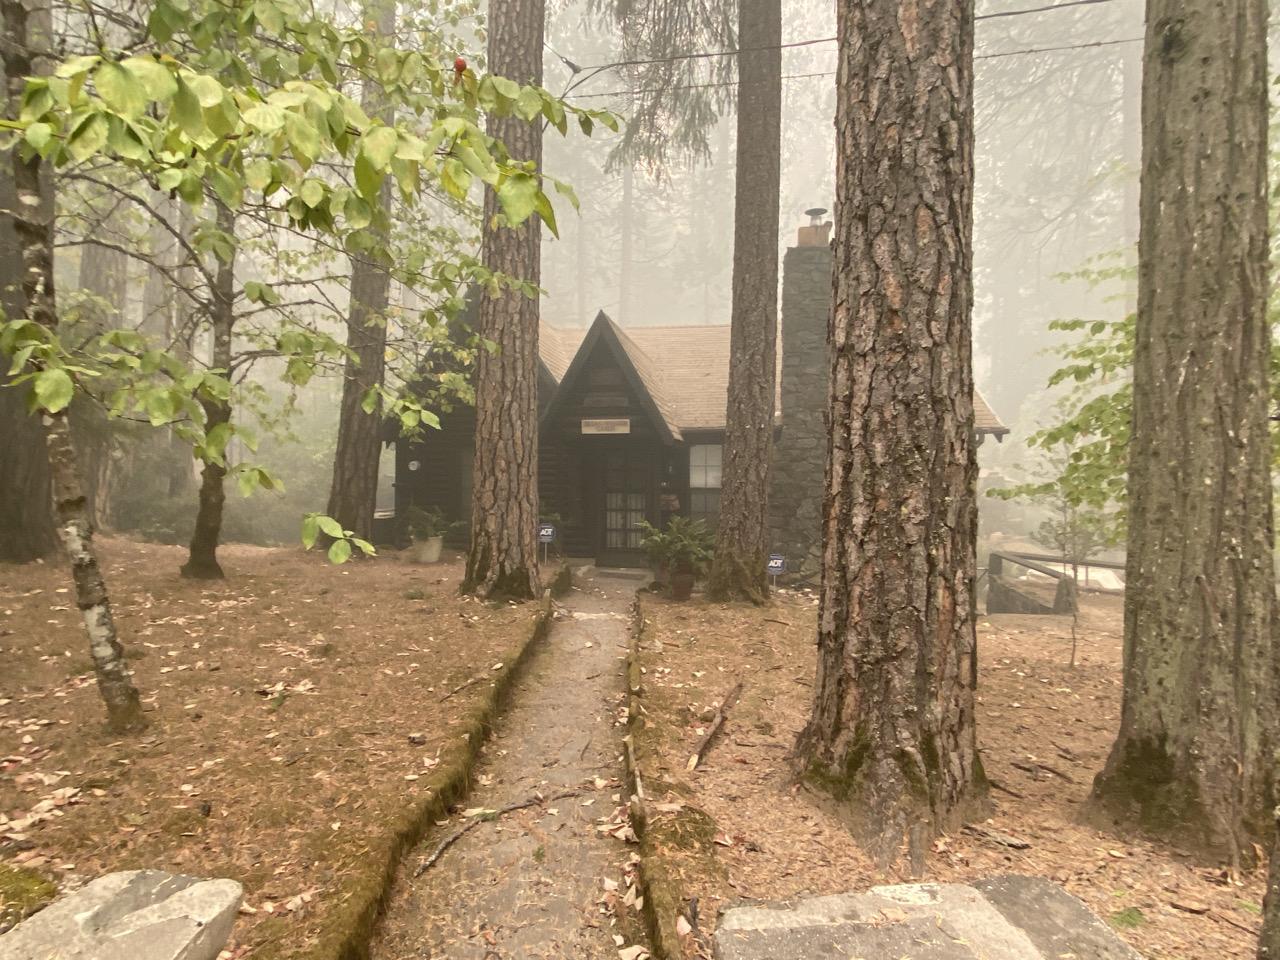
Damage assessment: no_damage